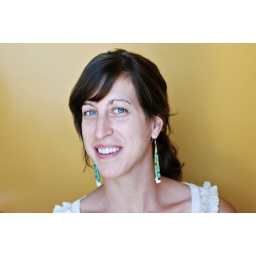
Lyssie against a yellow wall